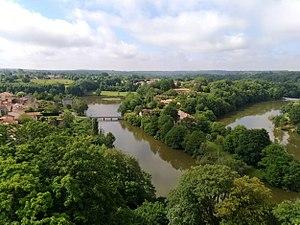
Au centre, méandre entouré par la rivière Mère, site du premier château construit avant 1016-1019 par Guillaume V d'Aquitaine, duc d'Aquitaine et comte de Poitiers. Photographie prise depuis le haut de la tour Mélusine.
La seigneurie, puis baronnie du Petit-Château de Vouvant est une ancienne seigneurie-baronnie dont le siège était localisé au Petit-Château, sur le territoire de la paroisse de Vouvant en Bas-Poitou. Cette seigneurie-baronnie avait droit de justice haute, moyenne et basse sur cinq paroisses.
Vouvant est une commune française située dans le département de la Vendée en région Pays de la Loire.